Glorious Revolution in Scotland

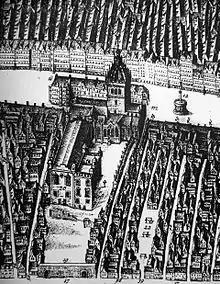
Parliament House, where the Convention of Estates met in March 1689

On 7 January 1689 the Scottish Privy Council asked William to take over government pending a Scottish Convention that would agree a settlement. 70 of the 125 delegates elected in March were classed as Presbyterian, with a tiny minority loyal to James; this made the convention a contest between Episcopalians and Presbyterians over control of the kirk and the limits of Royal authority.